Minaret

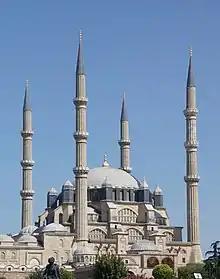
The Selimiye Mosque in Edirne (1574), which features the four tallest Ottoman minarets

In later periods, however, minarets in this region became generally less monumental in comparison with the mosques for which they were built. The tradition of building pairs of minarets probably began in the 12th century, but it became especially prominent under the Ilkhanids (13th-14th centuries), who built twin minarets flanking important iwans such as the mosque's entrance.